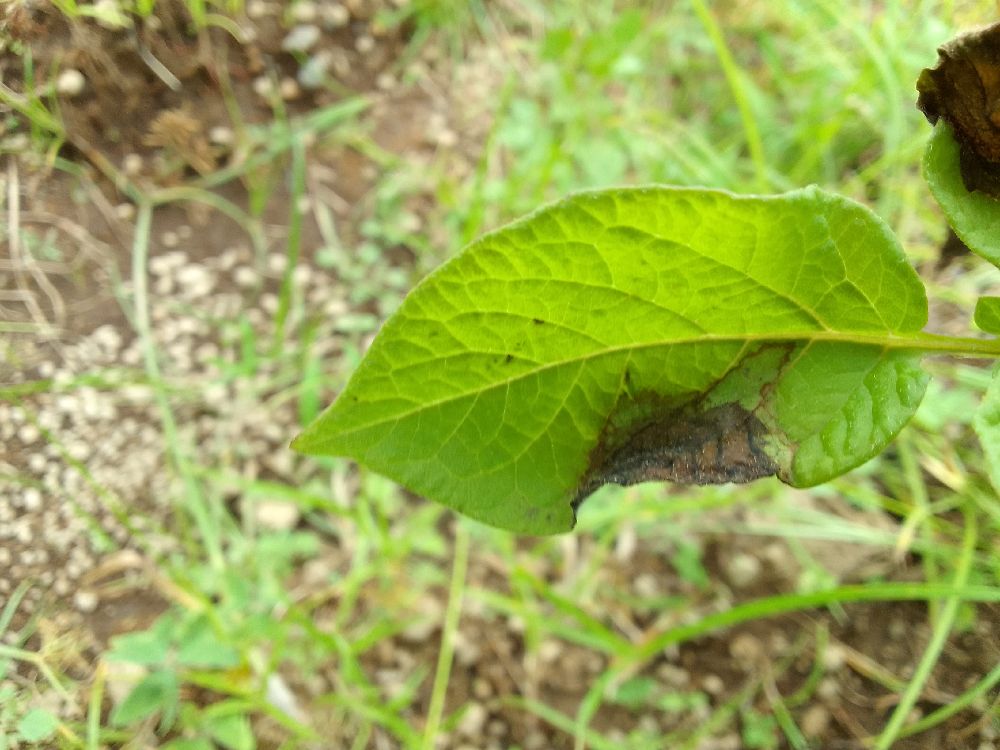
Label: Late blight